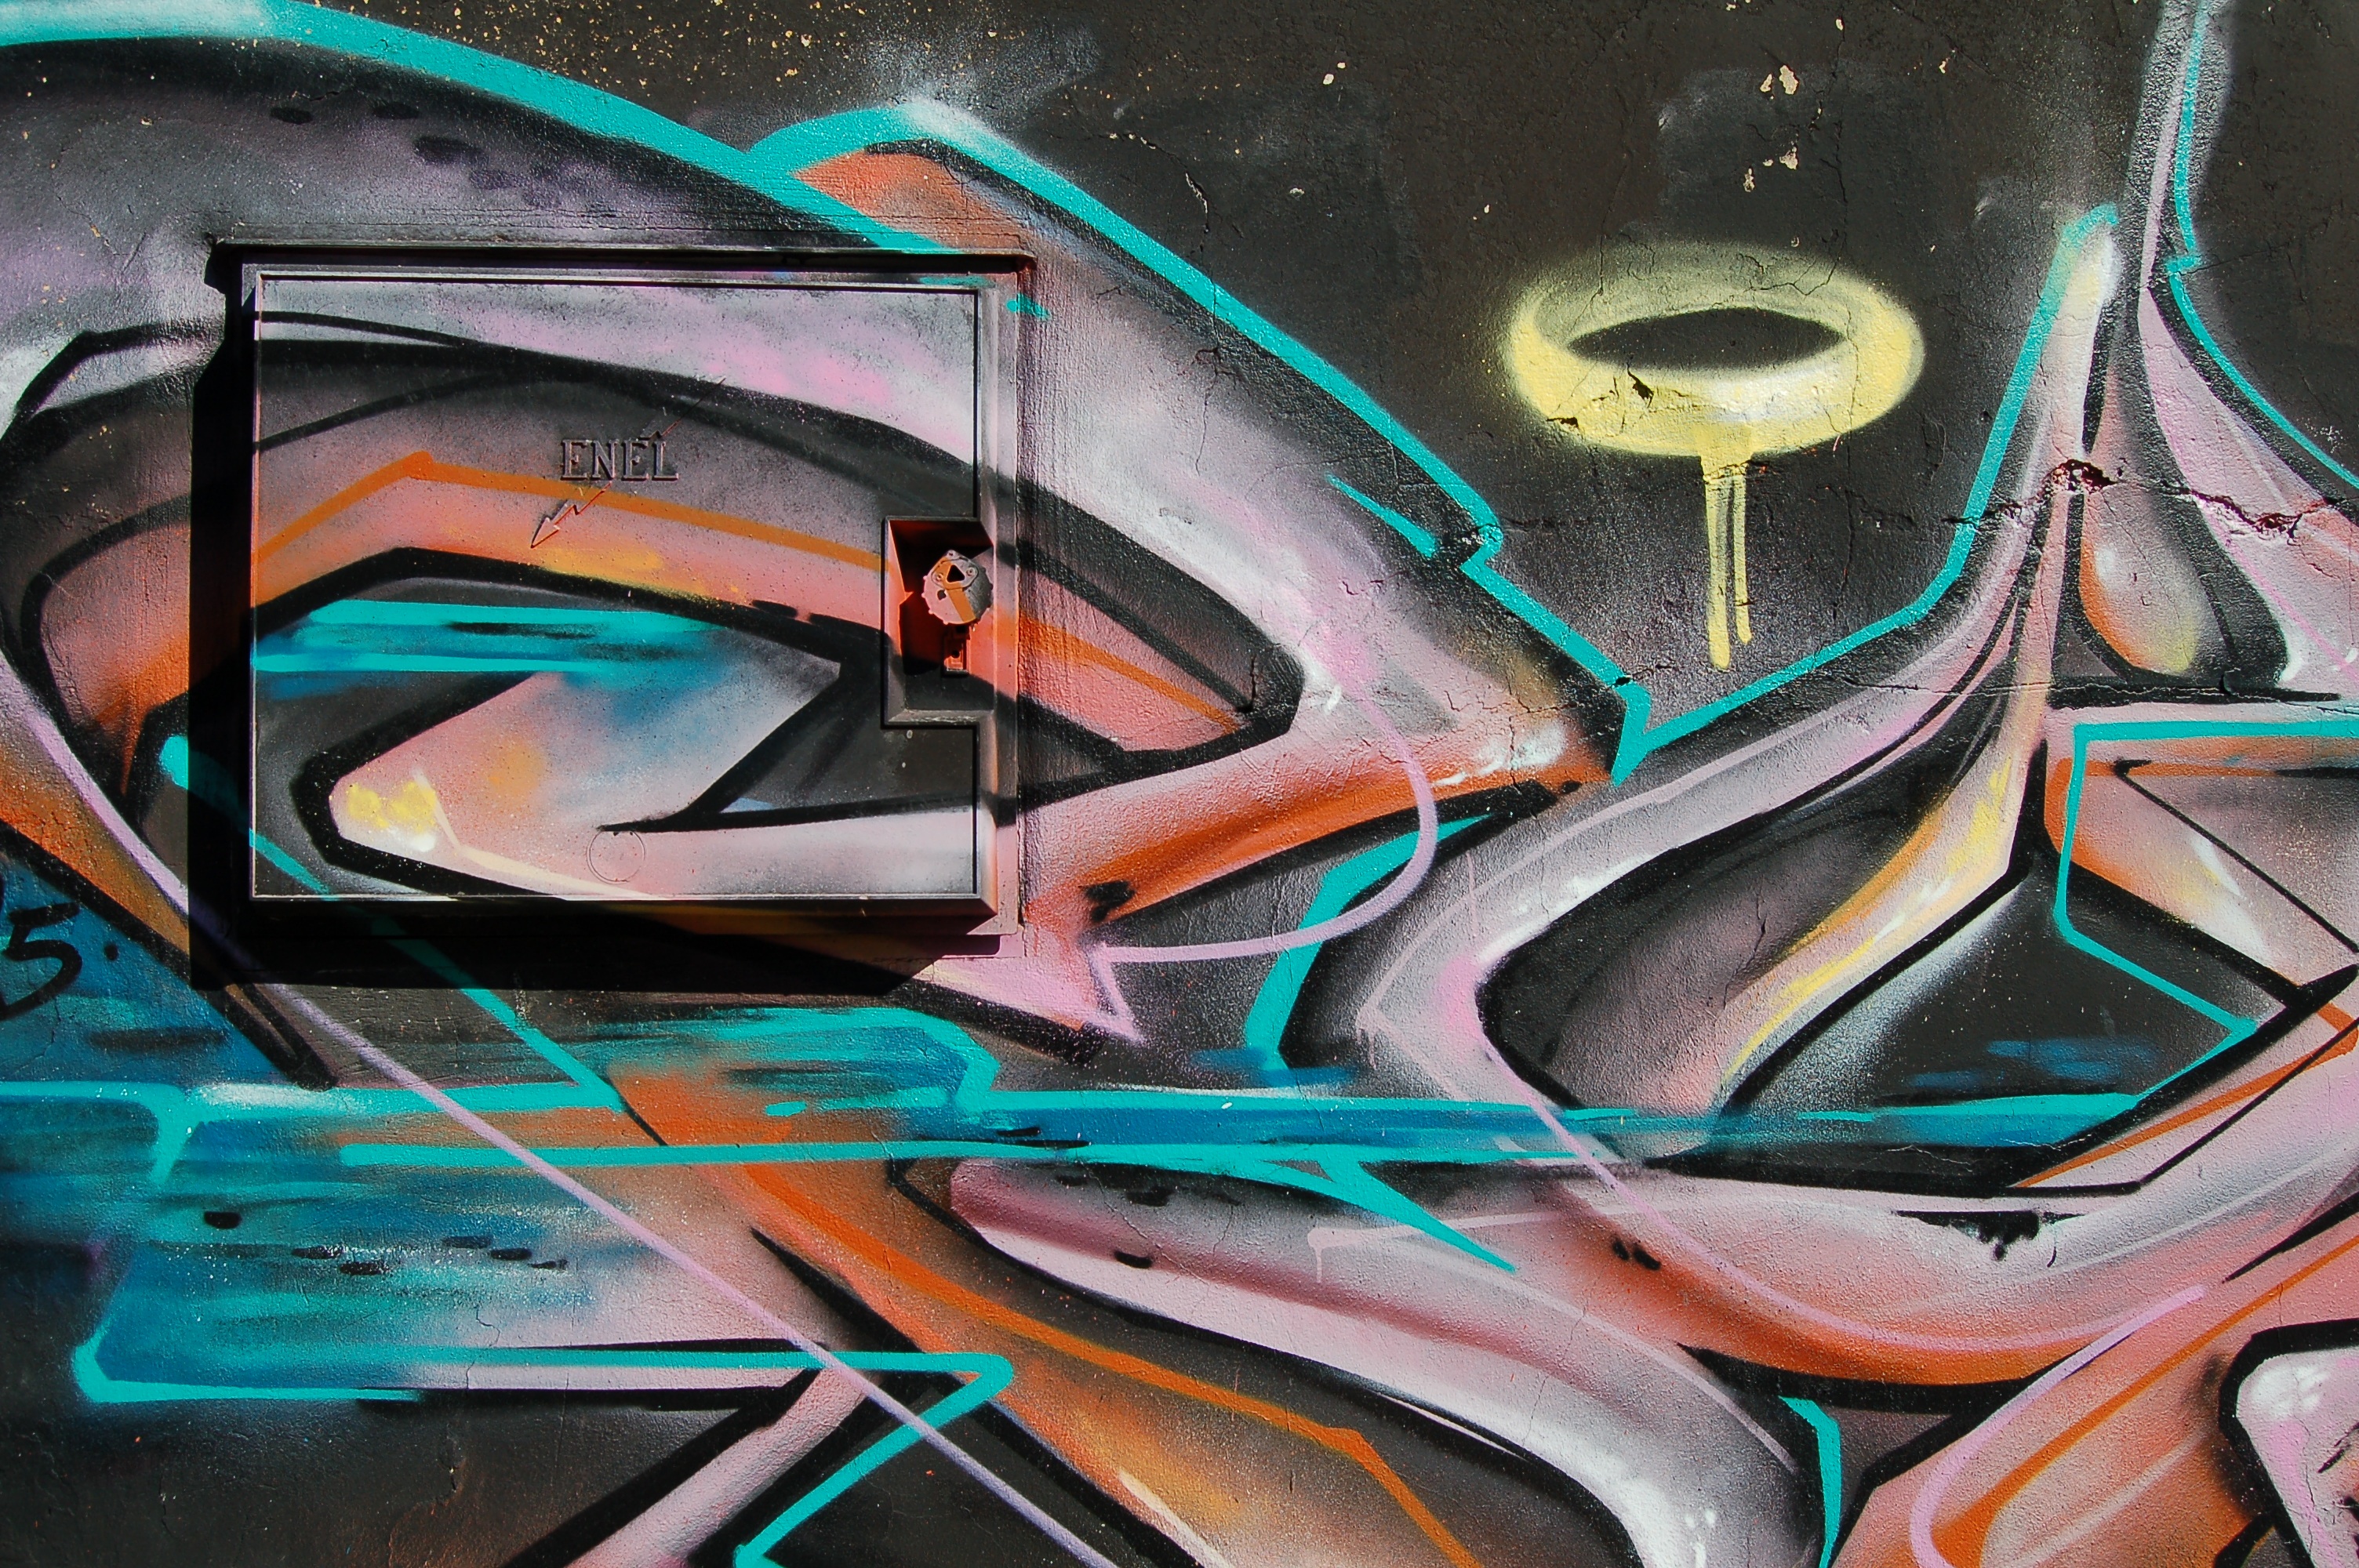
color, graffiti, painting, art, illustration, modern art, acrylic paint